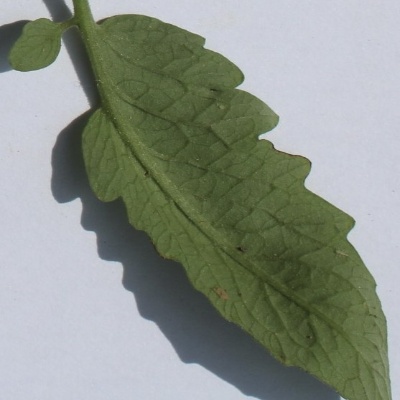
Crop: Tomato
Condition: leaf curl